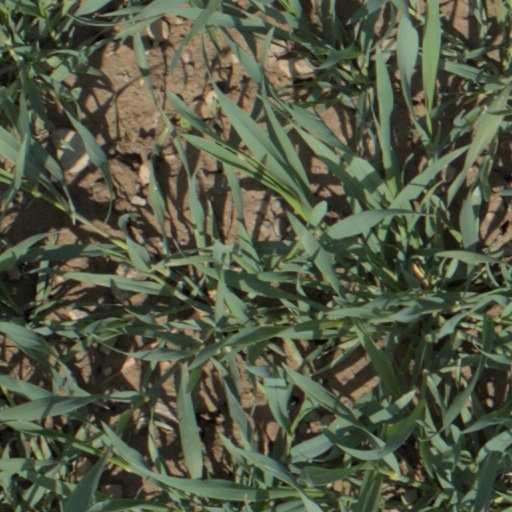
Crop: wheat